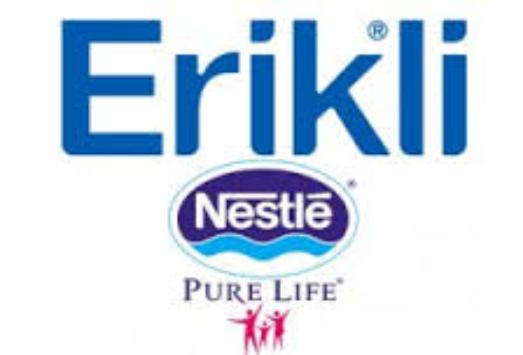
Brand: Erikli
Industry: Food